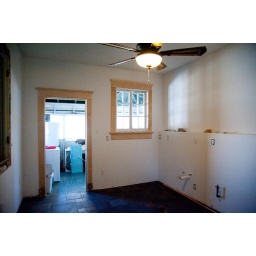
Door &amp;amp; window frame work done by Beaux in our kitchen